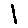
Label: 1